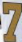
Number: 7